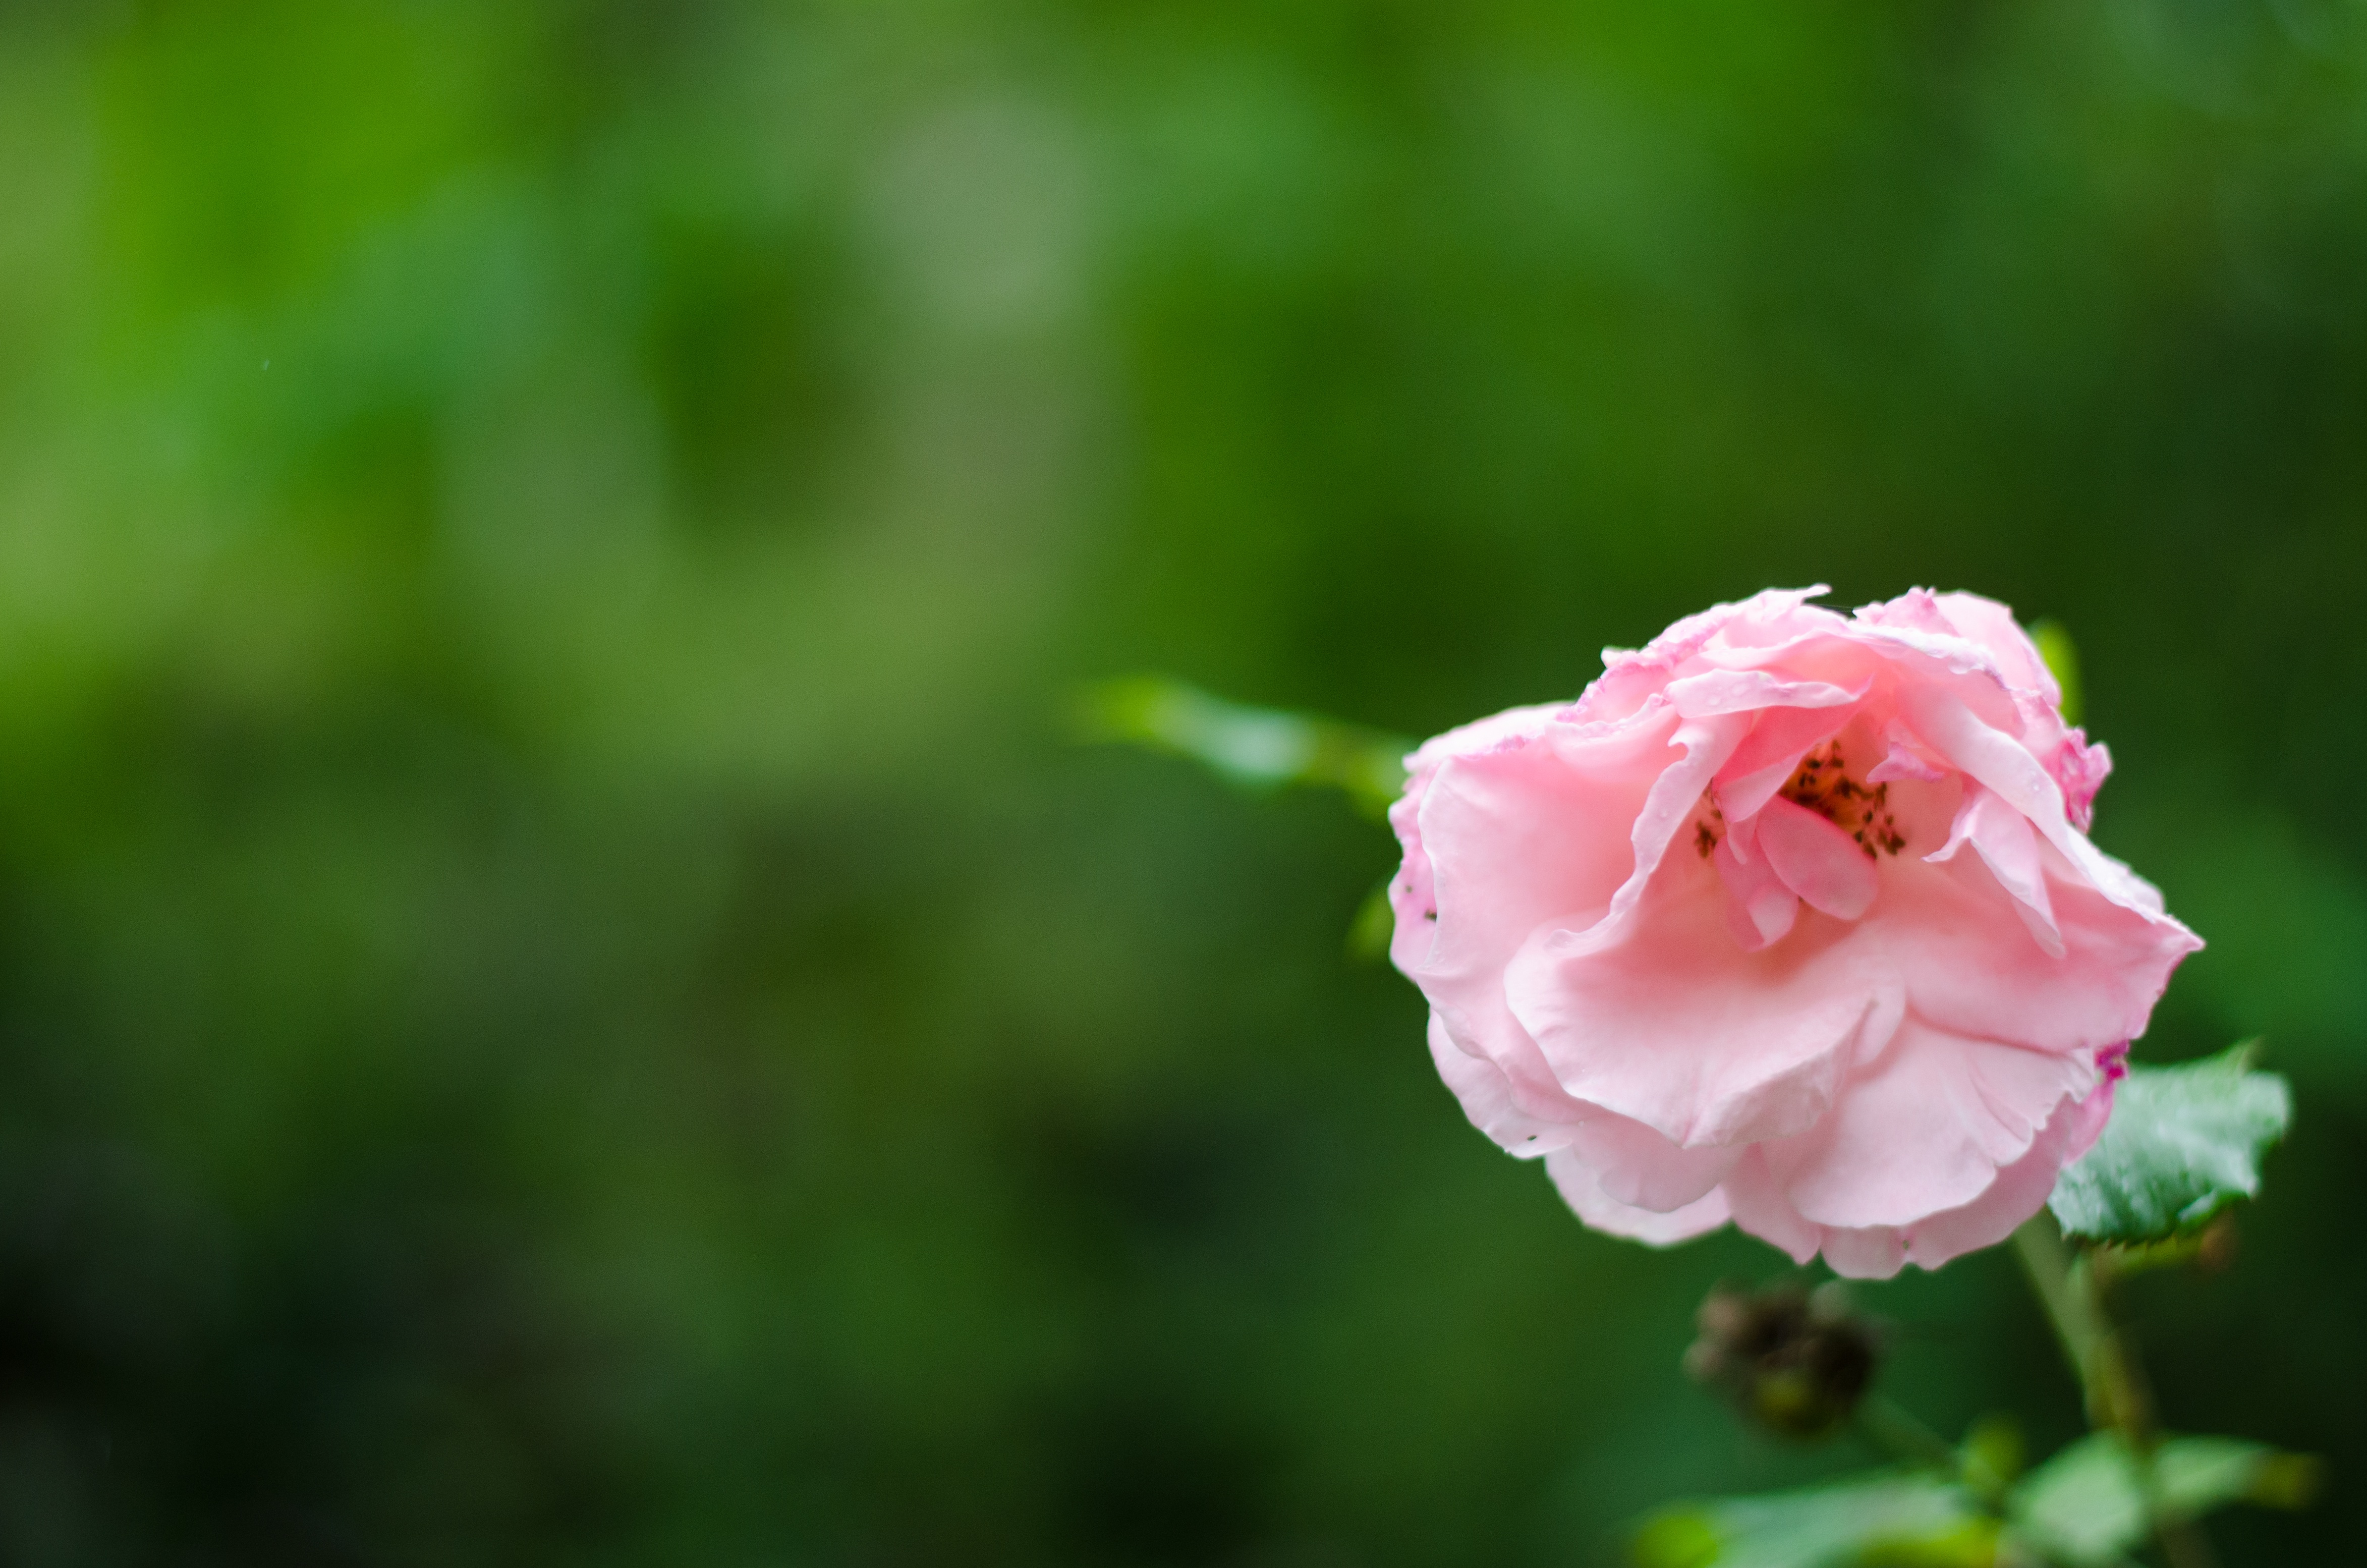
nature, blossom, plant, flower, petal, rose, green, pink, flora, close up, bud, macro photography, flowering plant, garden roses, rose family, plant stem, land plant